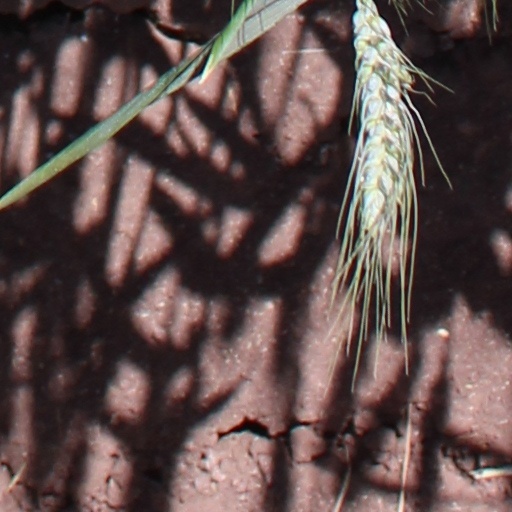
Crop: wheat